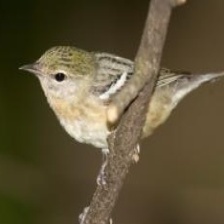
Species: BAY-BREASTED WARBLER
Scientific name: SETOPHAGA CASTANEA